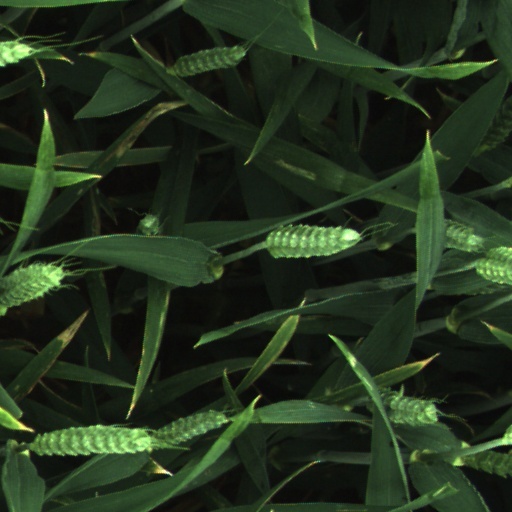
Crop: wheat